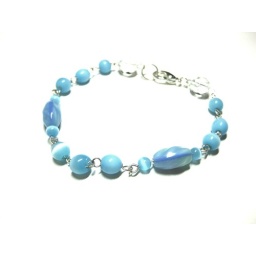
Silver plated findings with light blue color cat eye and glass beads. 7 inches in length.